Modern flat Earth beliefs

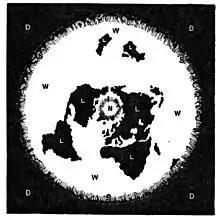
Rowbotham's flat Earth map

Modern flat Earth belief originated with the English writer Samuel Rowbotham (1816–1884). Based on conclusions derived from his 1838 Bedford Level experiment, Rowbotham published the 1849 pamphlet titled "Zetetic Astronomy", writing under the pseudonym "Parallax". He later expanded this into the book "Earth Not a Globe", proposing Earth is a flat disc centred at the North Pole and bounded along its southern edge by a wall of ice, Antarctica. Rowbotham further held that the Sun and Moon were above Earth and that the "cosmos" was above Earth. He also published a leaflet titled "The Inconsistency of Modern Astronomy and its Opposition to the Scriptures", which argued that the "Bible, alongside our senses, supported the idea that Earth was flat and immovable and this essential truth should not be set aside for a system based solely on human conjecture".